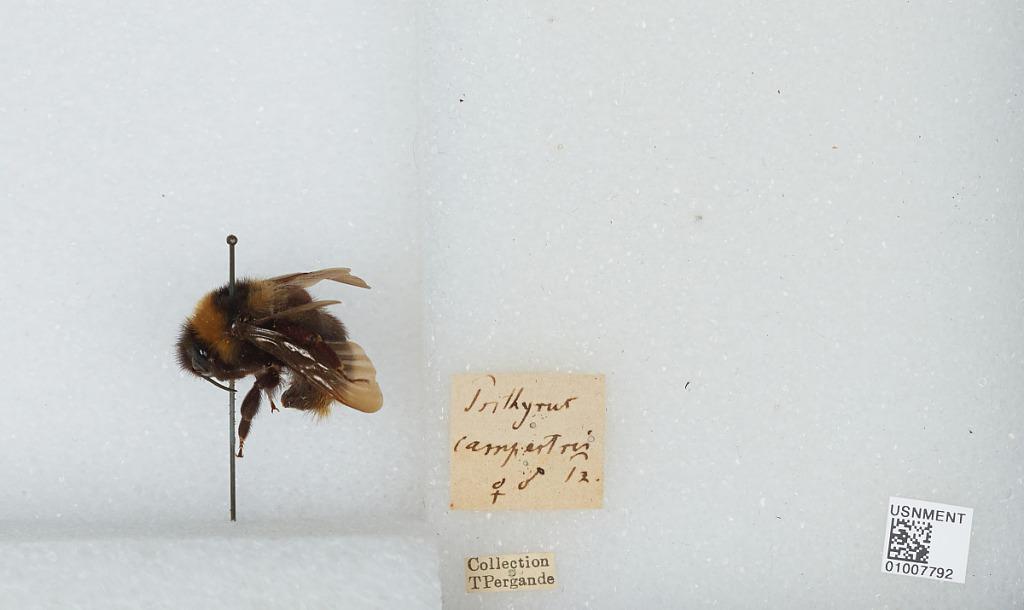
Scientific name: Bombus (Psithyrus) campestris Panzer